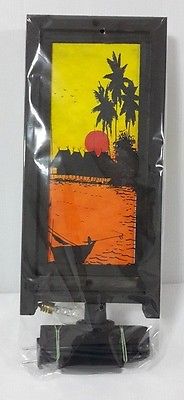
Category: lamp